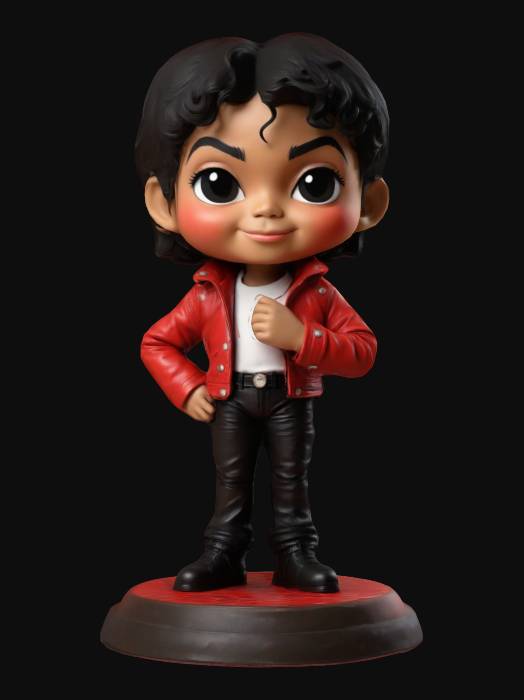
미적 점수 (1~10점): 8